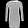
Label: Dress